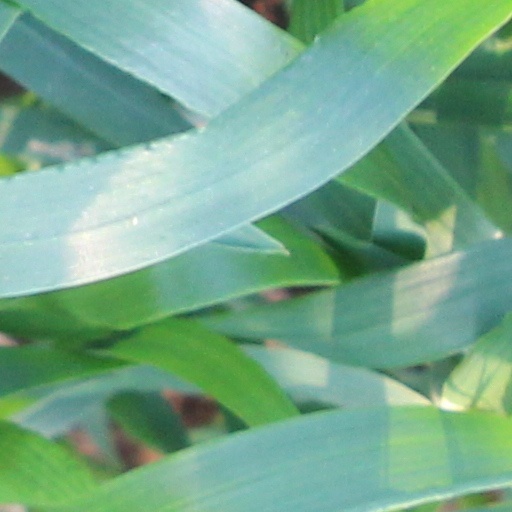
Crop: wheat